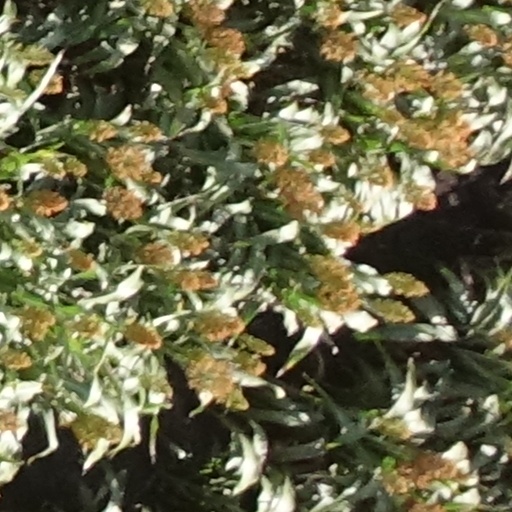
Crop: sorghum